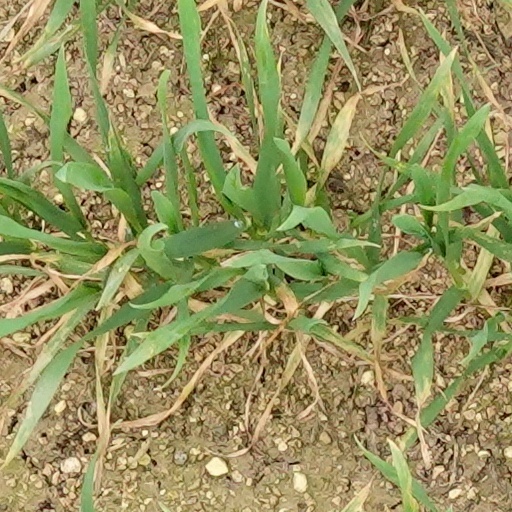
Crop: wheat